Hypothetical (TV series)

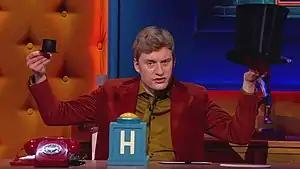
In the final round, the panel must guess whether a given celebrity would choose to wear a big or small hat for the rest of their life. In this image, co-host James Acaster demonstrates the two hats.

In 2022, a podcast version of the show was released, wherein a guest host asks Widdicombe and Acaster hypothetical questions.